Gary Stephan

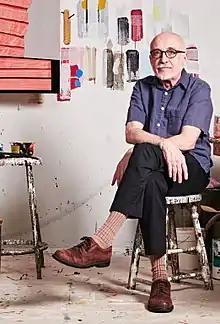

Gary Stephan (born 1942) is an American abstract painter born in Brooklyn who has exhibited his work throughout the United States and Europe.